William L. Finley

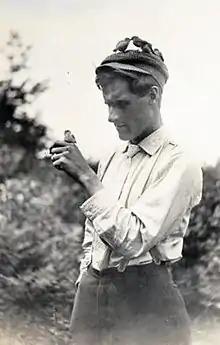
Finley c. 1908

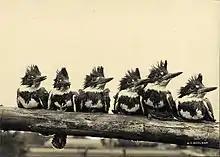
"Six of the frowzy-headed Fishers in a pose", from Finley's "American Birds", 1908.

William Lovell Finley (August 9, 1876 – June 29, 1953) was an American wildlife photographer and conservationist from Northern California. The William L. Finley National Wildlife Refuge was named in his honor.